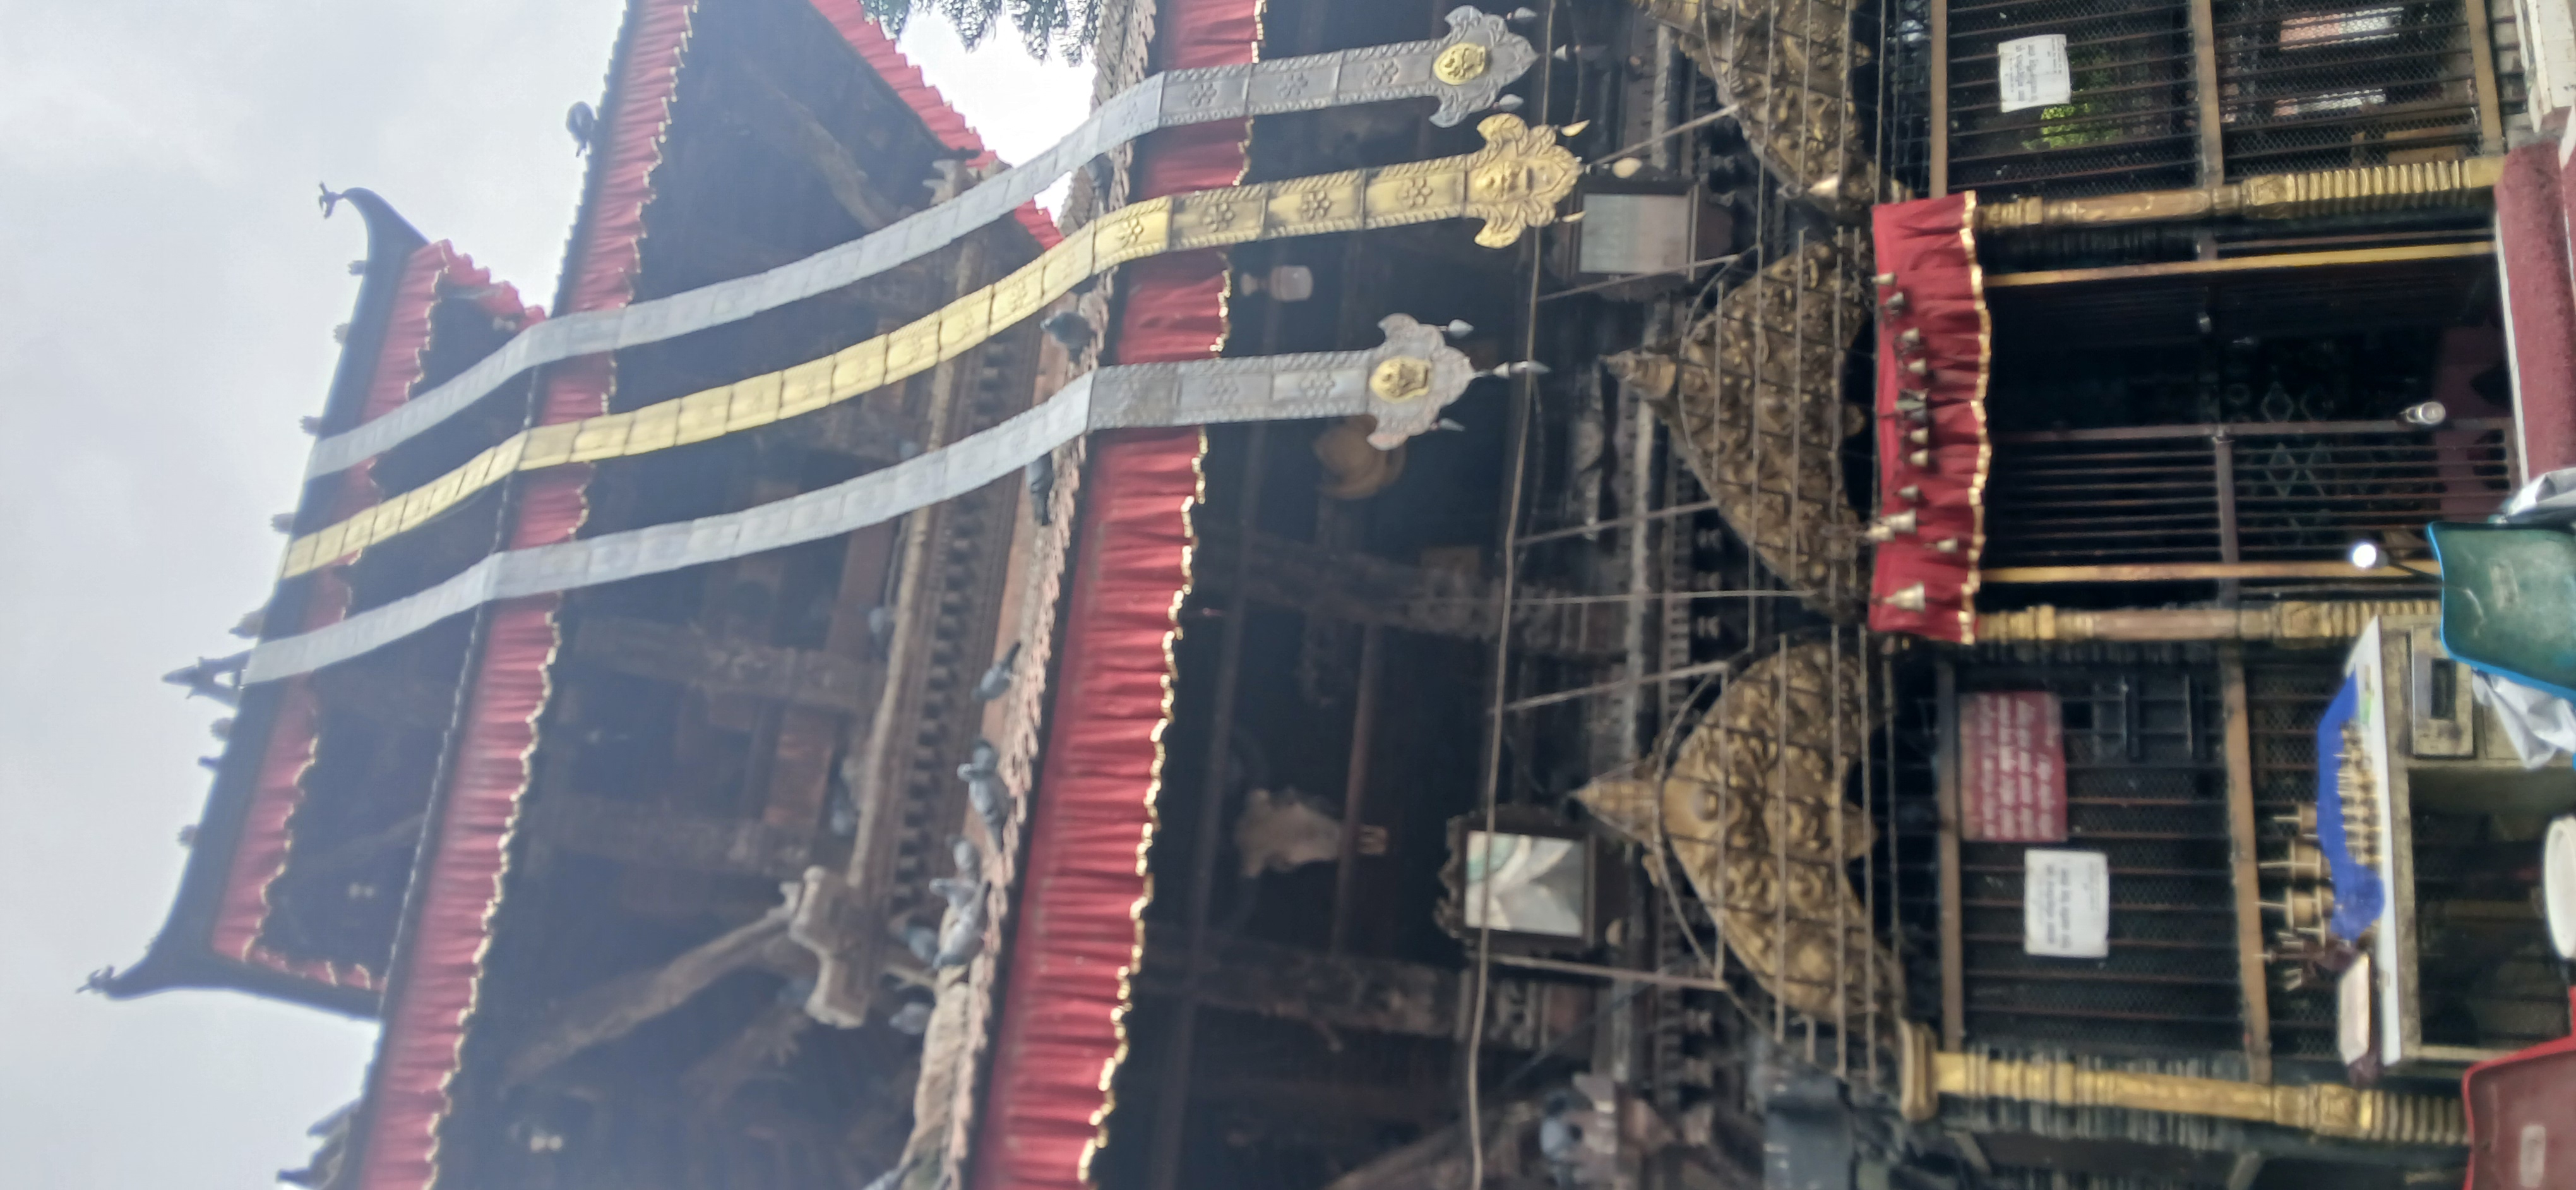
Heritage site: Chamundra_Mai